Ashanti (singer)

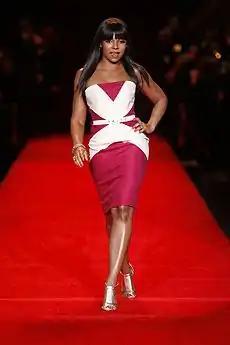
Ashanti at the Heart Truth Fashion Show in 2008

Her fourth studio album, "The Declaration", was released on June 3, 2008, and sold 86,000 units its first week of release, which were the lowest first-week sales for any of Ashanti's studio albums. In mid-2007, MTV News reported that the first single from "The Declaration" was "Switch", which was produced by Shy Carter and released digitally in the United States on July 24, 2007. It was later reported that "Switch" may not be included on the album's track listing, and that the first single would be "Hey Baby (After the Club)" it was released to radio and digital outlets on October 16. The song, which does not appear on the U.S. editions of the album, peaked at number eighty-seven on the "Billboard" Hot R&B/Hip-Hop Songs chart. "The Way That I Love You", was released to radio and digital outlets in January 2008, and was referred to as the "first single" in press material and media reports.